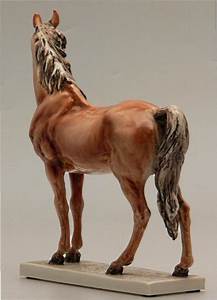
Label: cavallo